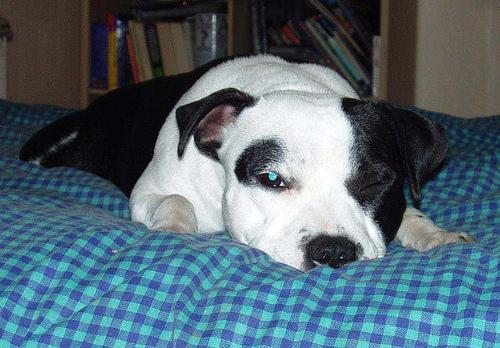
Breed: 216-n000078-American_Staffordshire_terrier